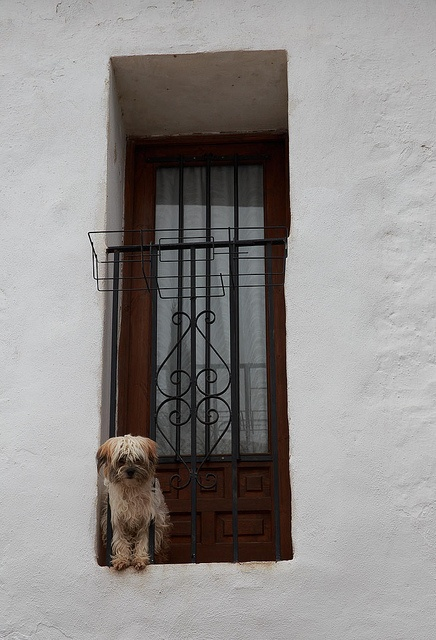
A brown adorable dog hanging off the side of a building.
Small dog between bars on a window seal.
A dog standing in a fenced balcony area.
A small dog on a balcony outside a door by a wrought iron railing.
A dog standing with his head outside a caged area.